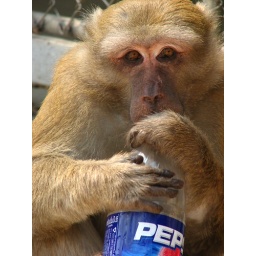
At least he would if he could get the lid unscrewed. At the wild monkey cave near Chiang Rai.